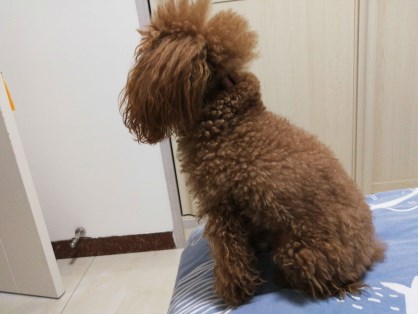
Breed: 7449-n000128-teddy